Describe the emotion expressed in this image:  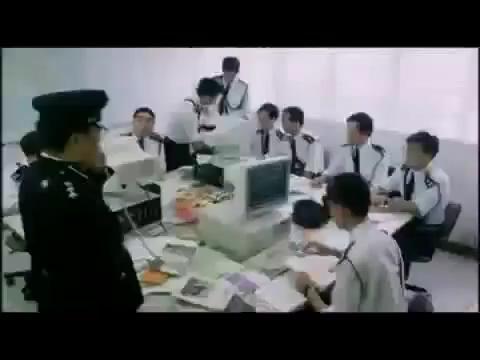
This person displays Suffering, valence and arousal with low intensity.